9K32 Strela-2

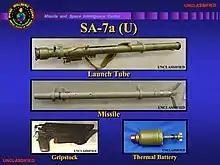
SA-7a components. It is best distinguished by the squarish gripstock.

As development began in the Turopov OKB (later changed to Kolomna), detailed information on the design of the US FIM-43 Redeye became available. While it was not a reverse-engineered copy, in many ways the Strela design borrowed heavily from the Redeye, which had started development a few years earlier. Due to the comparatively primitive Soviet technical base, development was protracted, and many problems arose, especially in designing a sufficiently small seeker head and rocket. Eventually, the designers settled for a simpler seeker head than that of the Redeye, allowing the initial version, the 9K32 "Strela-2" (US DoD designation "SA-7A", missile round 9M32) to finally enter service in 1968, five years behind schedule. At the time, it was described by one expert as being "the premier Russian export line".